Jamie McCarney

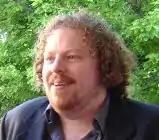
Jamie McCarney. Photo courtesy of Reg Edgar 2007.

Jamie McCarney is an Australian actor from the town of Dandenong, now residing in Northcote.